Diana Panton

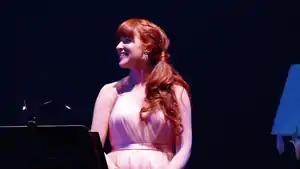
Diana Panton in 2015

Diana Panton is a Canadian jazz vocalist. Her latest release, "soft winds and roses", topped the Jazz Best Seller Chart at Books.com in Taiwan and the Vocal Jazz Chart on Amazon Japan. Her album, "blue", was awarded the 2023 Silver Disc Award by Japan's "Jazz Critique Magazine". Her albums "Yesterday Perhaps" and "Pink" were awarded Silver Discs upon their release in Japan. "blue" also earned Panton her eighth JUNO nomination at the 2023 JUNO Awards in Canada. She won a Juno Award for Children's Album of the Year in 2017 for "I Believe in Little Things" and a 2015 Juno award for Vocal Jazz Album for "RED". She received JUNO nominations for her albums "Cheerful Little Earful" (2020), "Solstice/Equinox" (2019), "Christmas Kiss" (2013), "To Brazil with Love" (2012) and "If the Moon Turns Green..."(2009). "I Believe in Little Things" debuted at No. 8 on the "Billboard" Jazz Chart while simultaneously debuting at No. 11 on the "Billboard" Children's Music Chart.